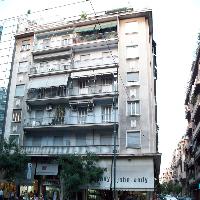
Weather: cloudy or overcast